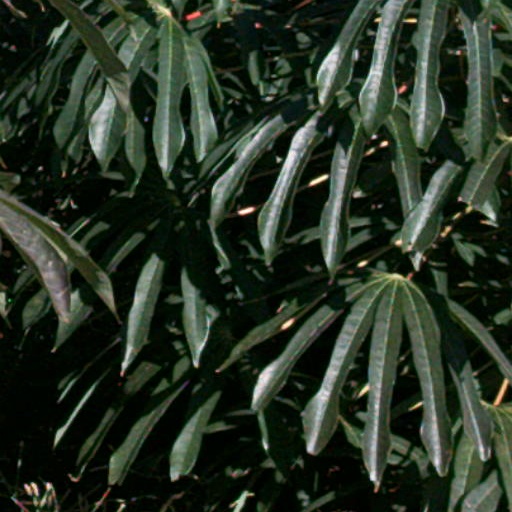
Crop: cassava